Prometheus Radio Project

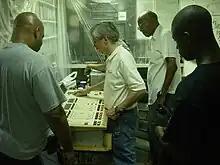
Studying the console at the WMXP-LP Barnraising, June 2007.

In the spirit of the Amish barn-raising tradition, where a community comes together and erects an essential structure, Prometheus holds radio barnraisings. These events bring together the local community with community radio advocates from around the world to build a community radio station, while advancing the movement for media democracy. Prometheus barnraisings gather Low Power FM radio advocates, journalists, radio engineers, students, lawyers, musicians, activists and other folks from across the country to build a studio, raise an antenna mast, and put the station on air for the first time – all over the course of three days. At a typical barnraising, the organization invites expert facilitators to lead workshops on a wide variety of topics, like understanding the workings of the FCC, introductions to various aspects of radio engineering, updates on media and democracy campaigns, and how radio can promote social change today. In the inclusive spirit of Prometheus's mission, the events are open to the public.